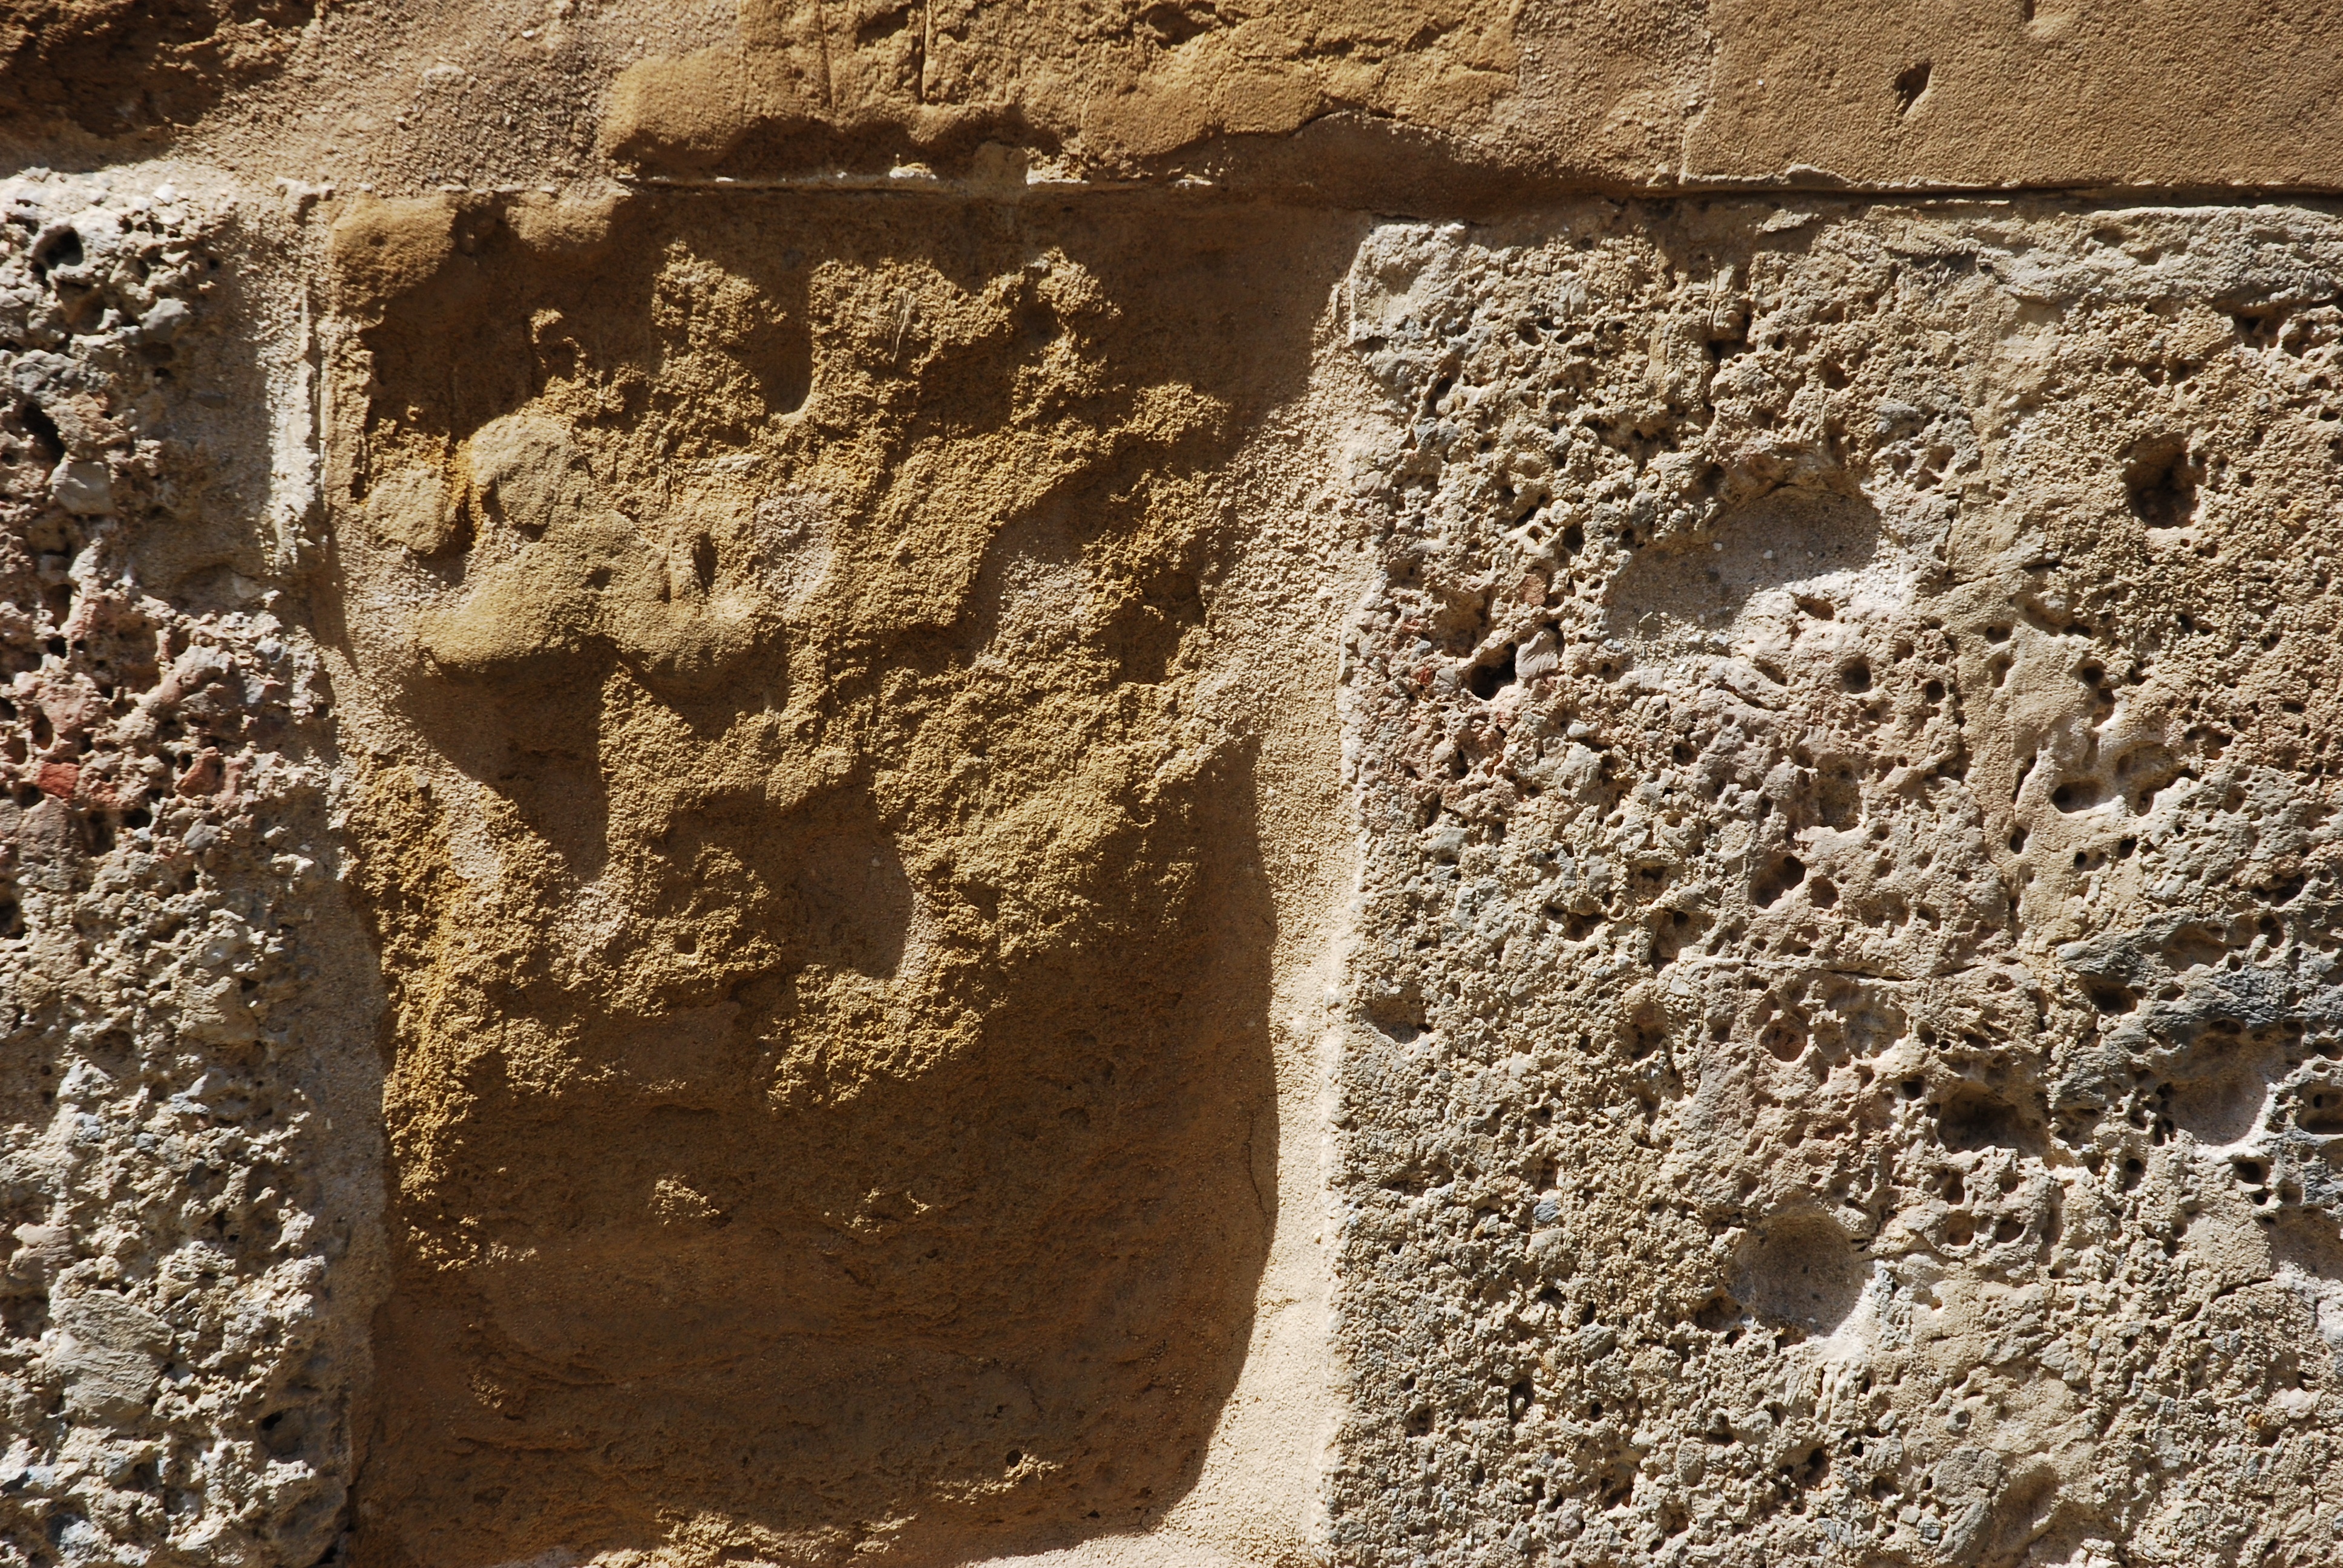
sand, rock, wall, stone, soil, lion, material, sculpture, medieval, art, geology, archaeology, temple, ruins, history, carving, icon, characters, ochre, archaeological site, stone carving, ancient history